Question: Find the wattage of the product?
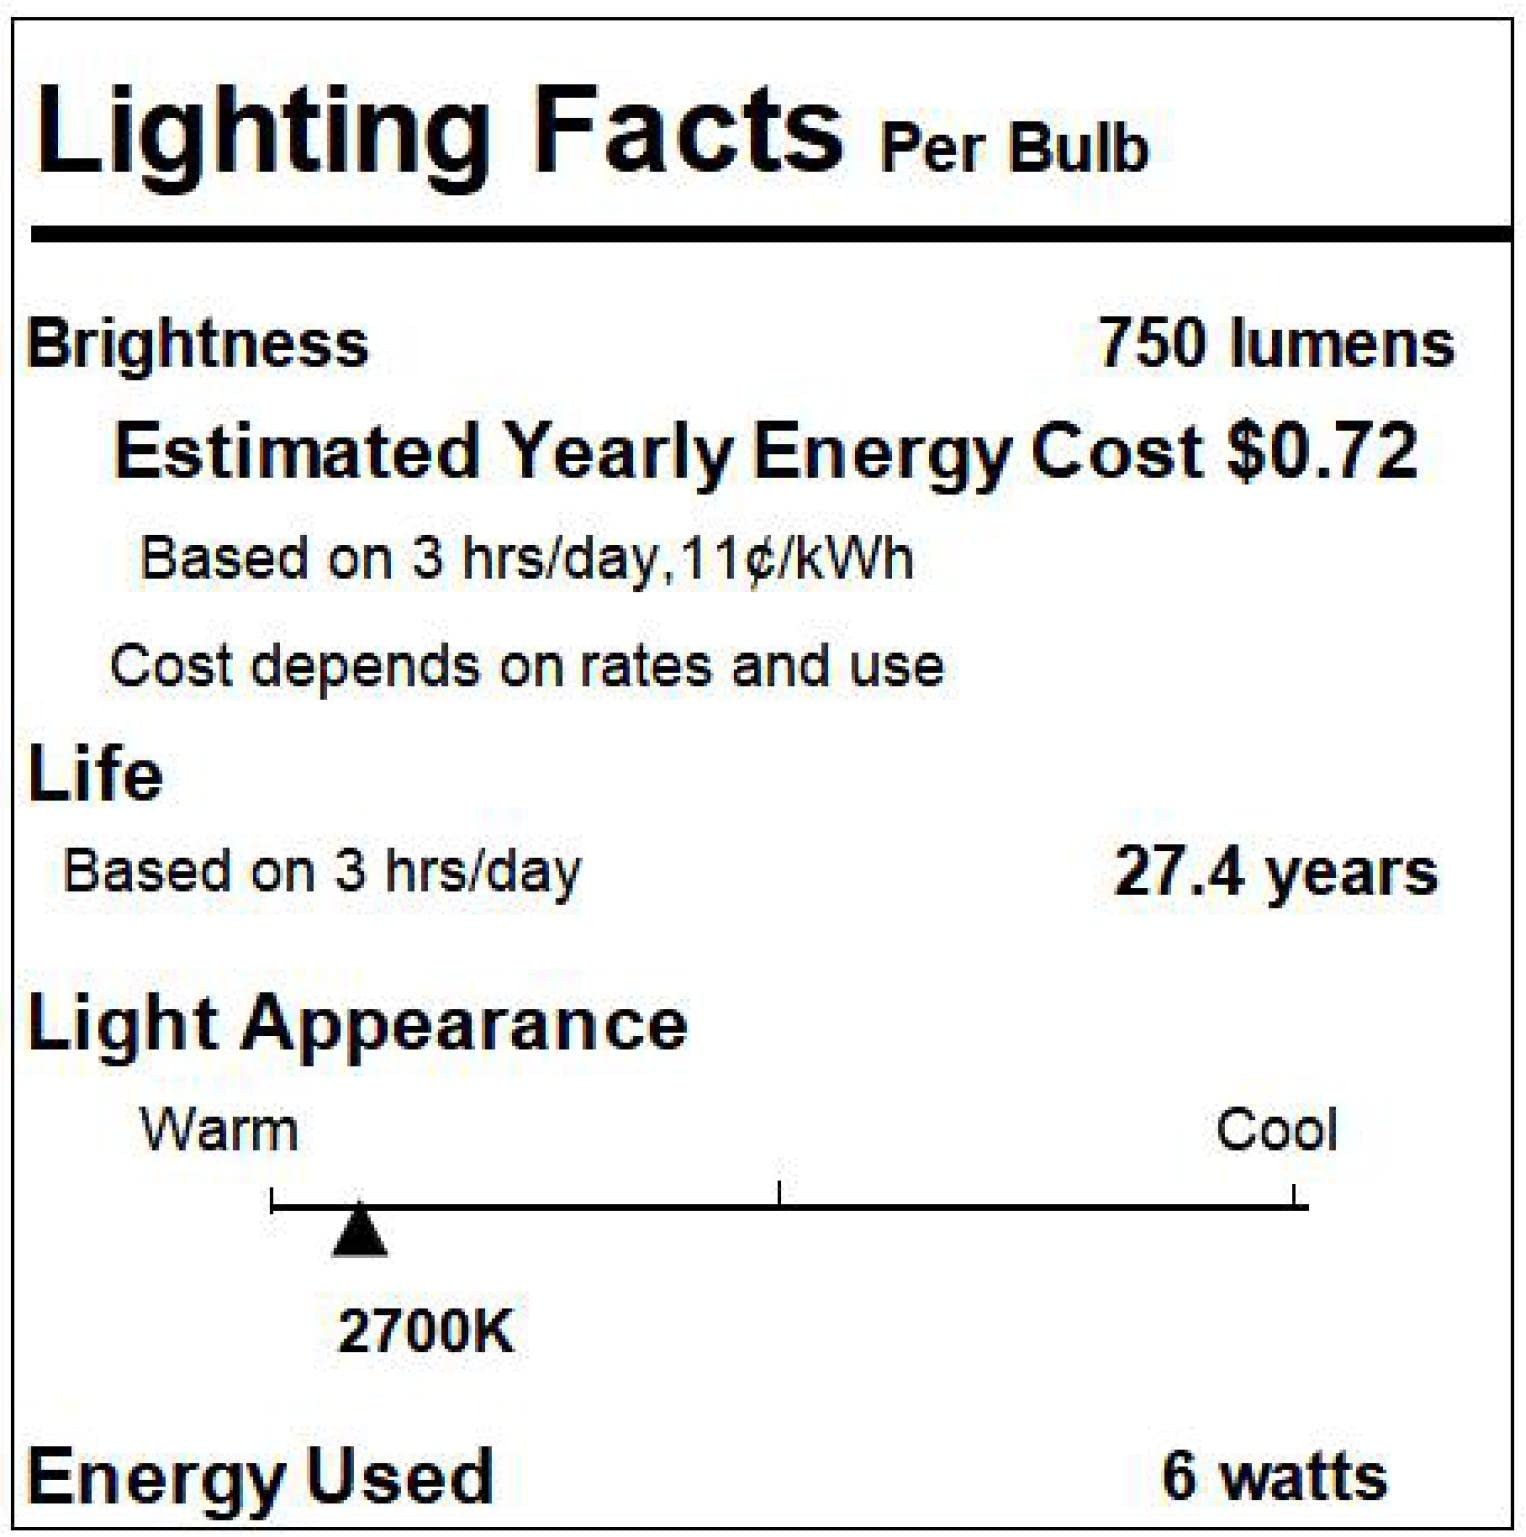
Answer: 6.0 watt